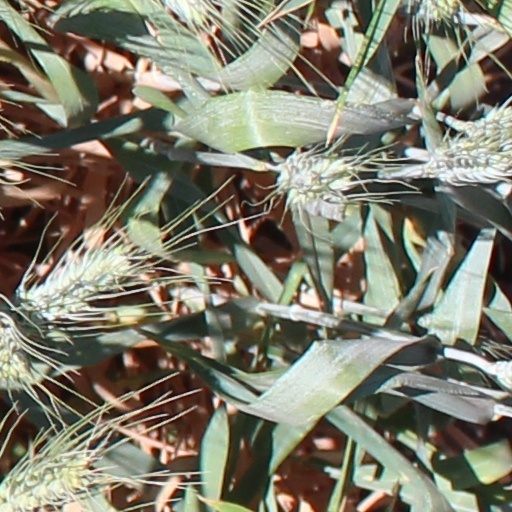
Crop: wheat